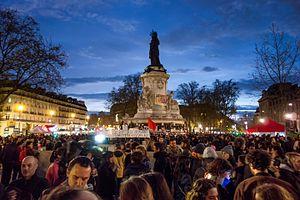
Rassemblement ""Nuit Debout"" à Paris 41 mars."